Leucopogon amplexicaulis

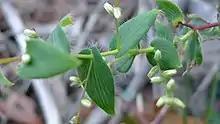
Leaf detail

Leucopogon amplexicaulis, commonly known as beard-heath, is a species of flowering plant in the heath family Ericaceae and is endemic to eastern New South Wales. It is a scrambling or straggly shrub with egg-shaped, stem-clasping leaves with hairy edges, and spikes of small white flowers.